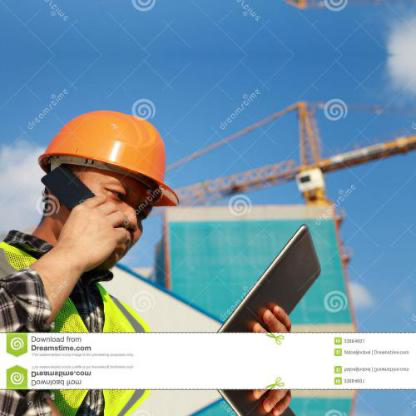
Objects in the image:
label: helmet